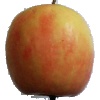
Label: Apple Pink Lady 1